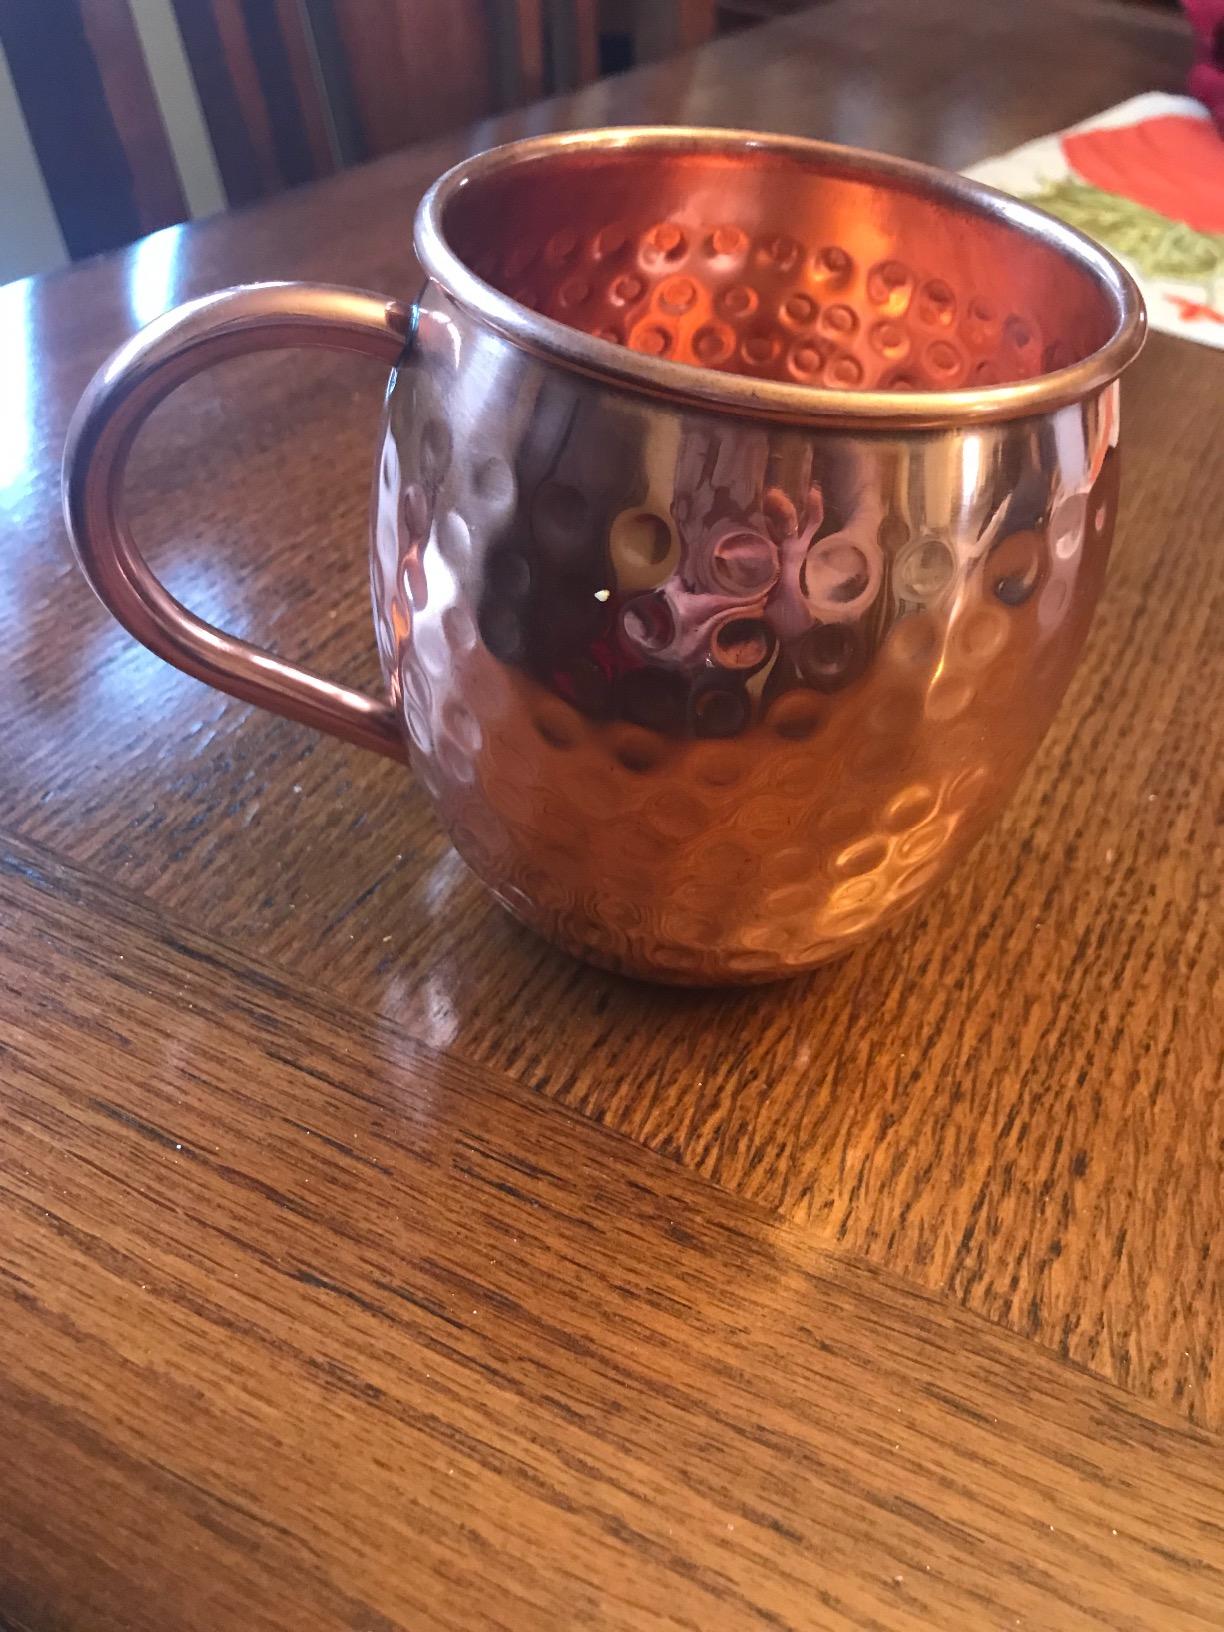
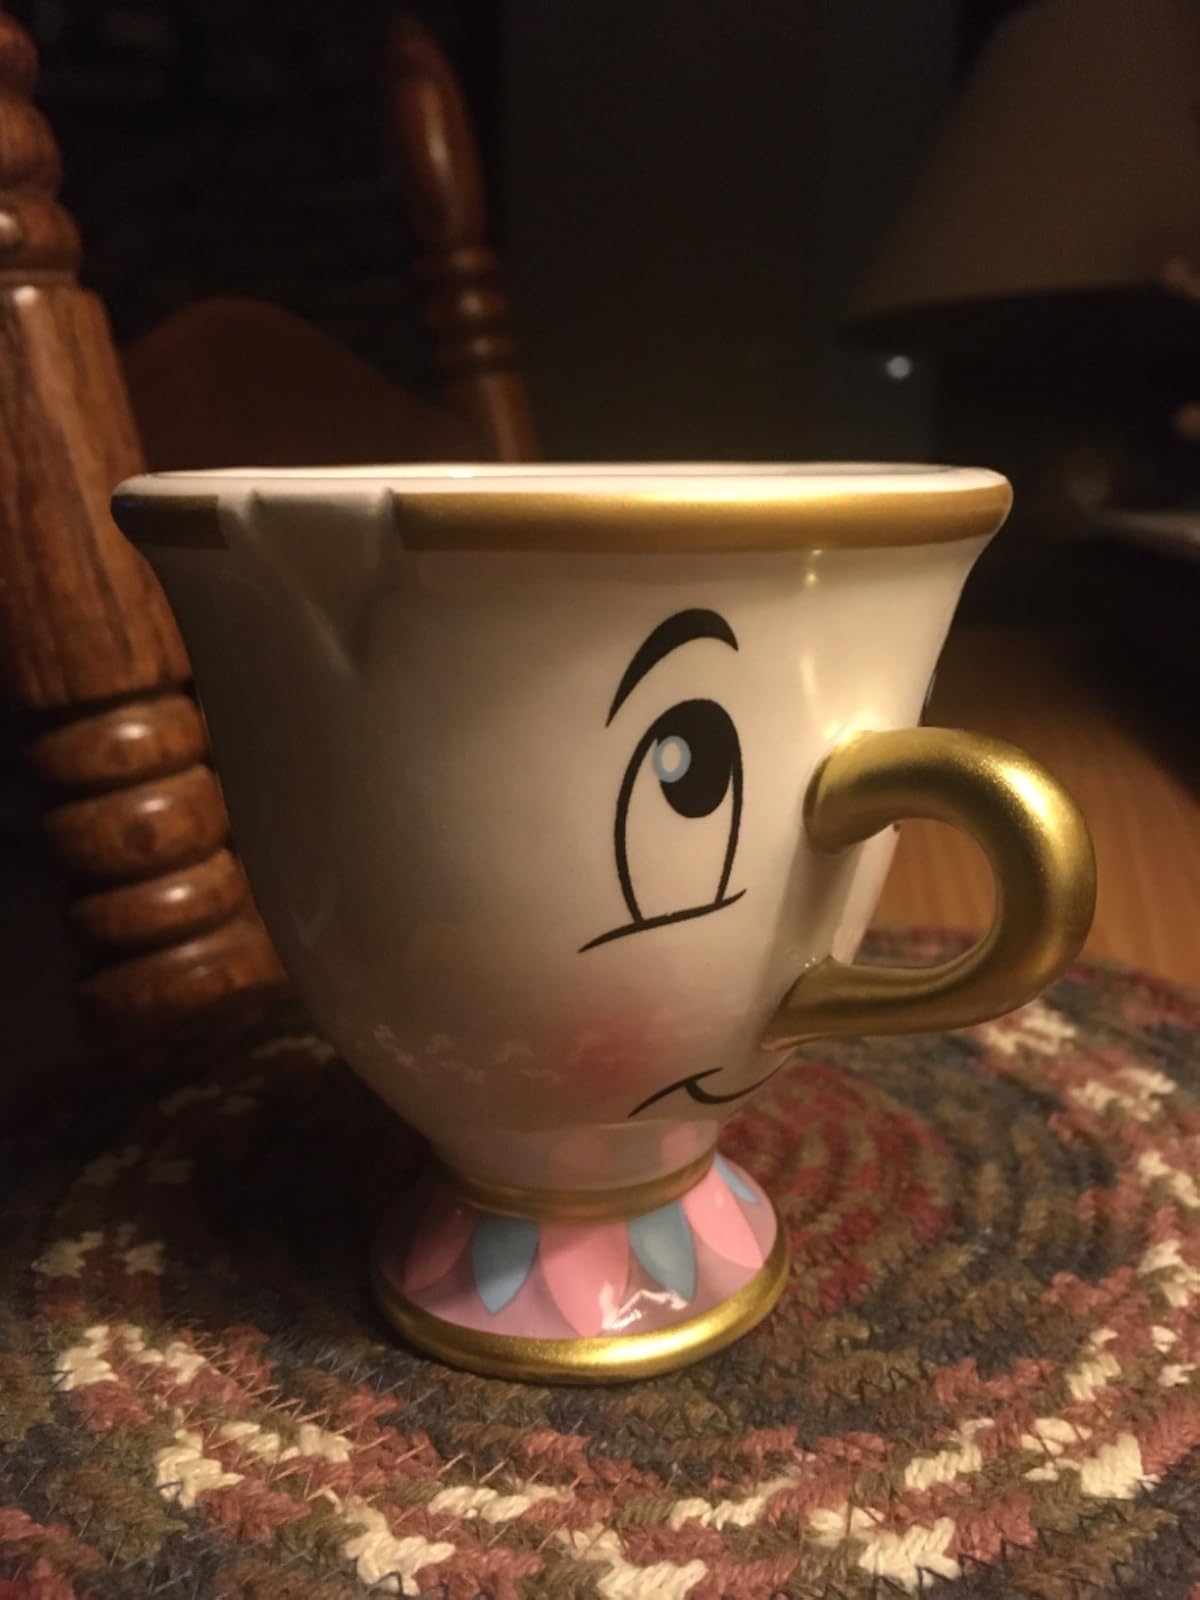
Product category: items_mug
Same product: no